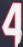
Number: 4